Transport in Bolivia

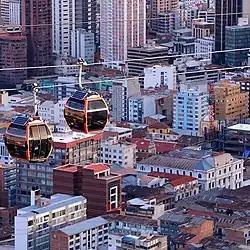
La Paz' Mi Teleférico, finished in 2014.

Bolivia is home to Mi Teleférico, the world's first urban transit network to use cable cars as the primary mode of transportation. This system services the twin cities of El Alto and La Paz, and increased physical and social mobility within Bolivia.